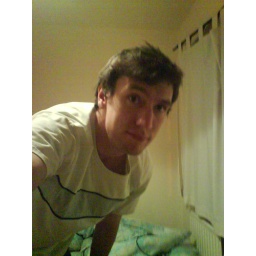
In my bedroom in my house in Dublin. Bah!